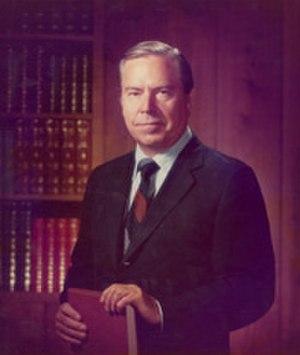
John Jacob Rhodes, Jr. était un avocat et un homme politique américain, membre du parti républicain, membre de la chambre des représentants des États-Unis de 1953 à 1983 où il représente le 1ᵉʳ district de l'Arizona.